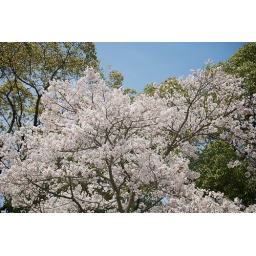
Branches of a sakura tree reaching over a Japanese style wall in Daigo-ji Temple in Kyoto